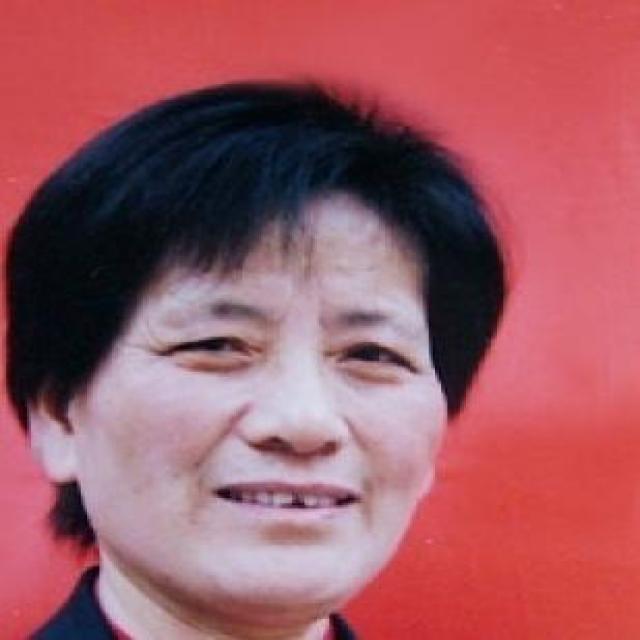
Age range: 65+